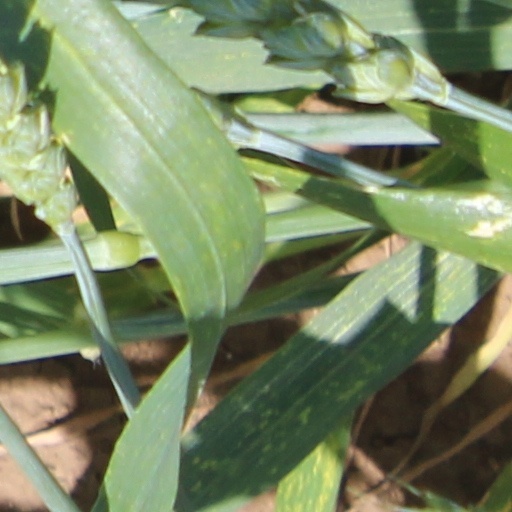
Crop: wheat